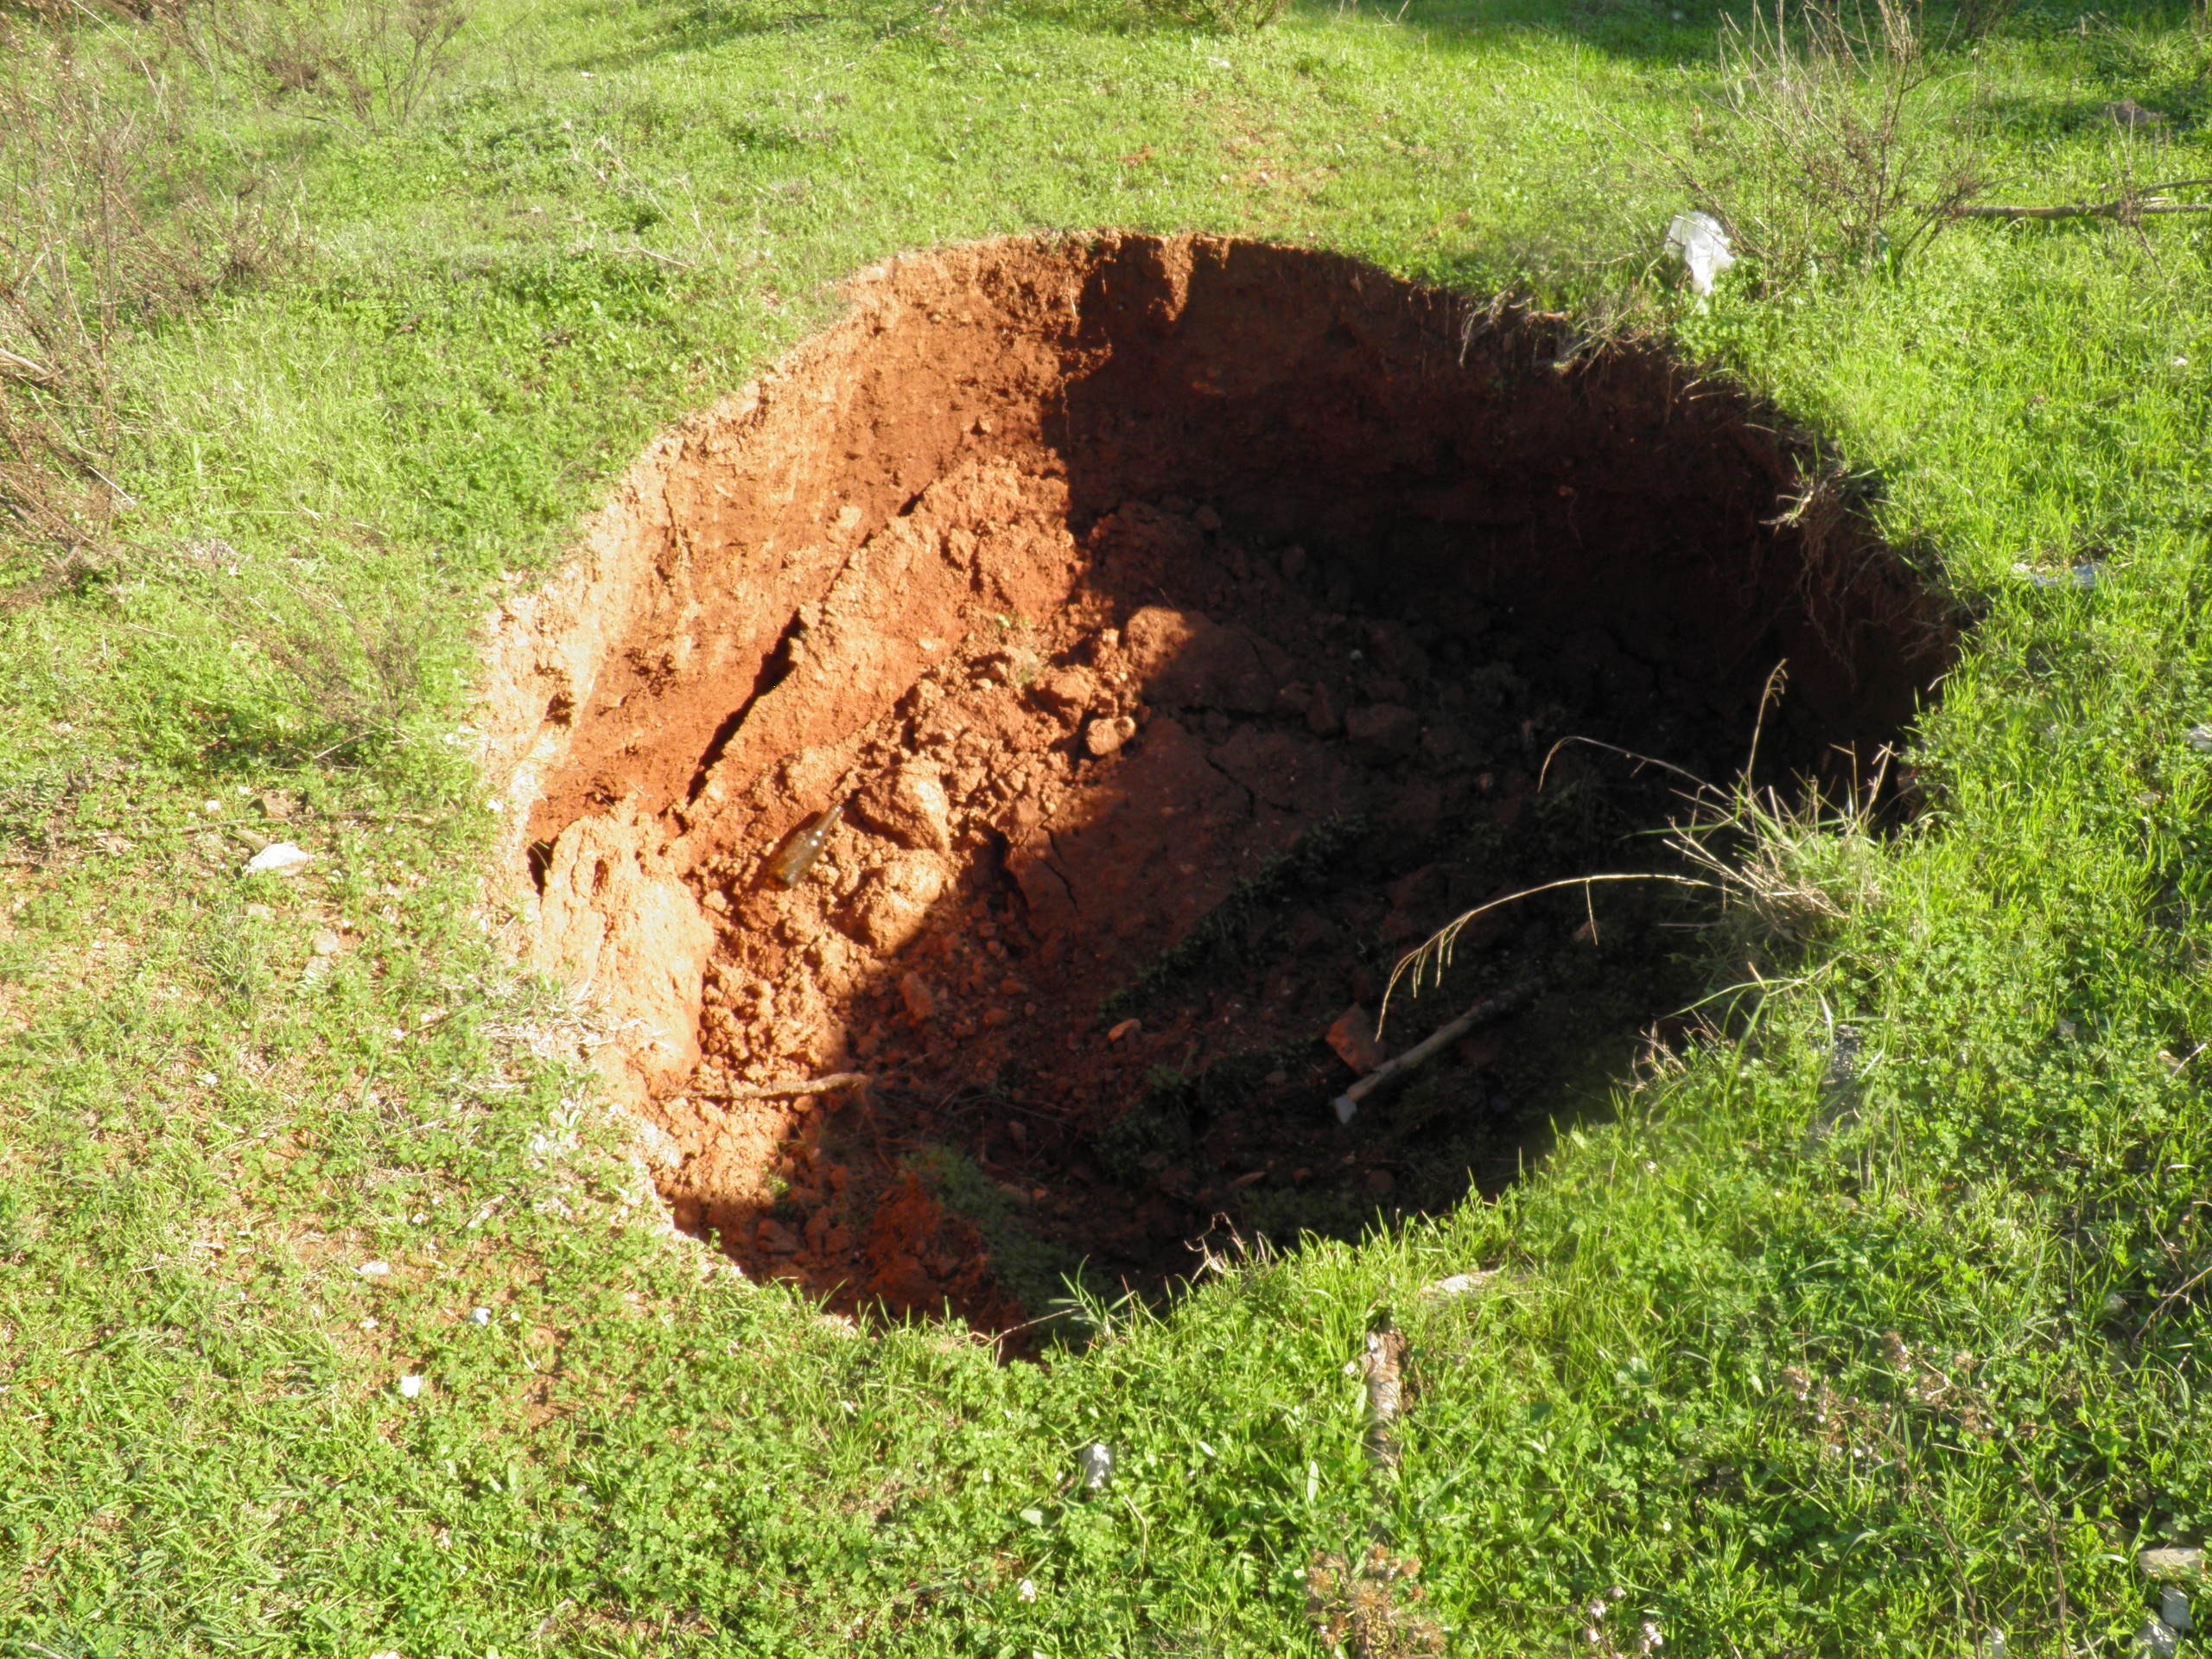
tree, water, nature, grass, rock, lawn, hole, insect, natural, soil, geology, boulder, sinkhole